Aberdeen

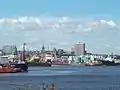
Sunshine across Aberdeen during August

In 1891 the city boundaries were significantly enlarged, absorbing the neighbouring burghs of Old Aberdeen and Woodside, plus the Torry area on the south bank of the Dee. The act of parliament which expanded the burgh also confirmed that Aberdeen was entitled to be called a city; it had commonly been described as a city prior to that, but (like most Scottish cities) without official recognition. Following the absorption of Torry in 1891, the city boundaries straddled the counties of Aberdeenshire and Kincardineshire. Aberdeen was made a county of itself in 1899. In 1975 the burgh was replaced by the larger City of Aberdeen district within the Grampian region. Further local government reforms in 1996 replaced the districts and regions created in 1975 with council areas; the pre-1996 City of Aberdeen district became the Aberdeen City council area.